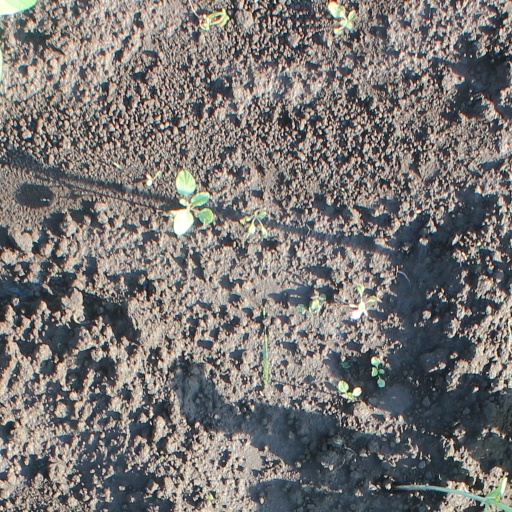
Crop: soybean